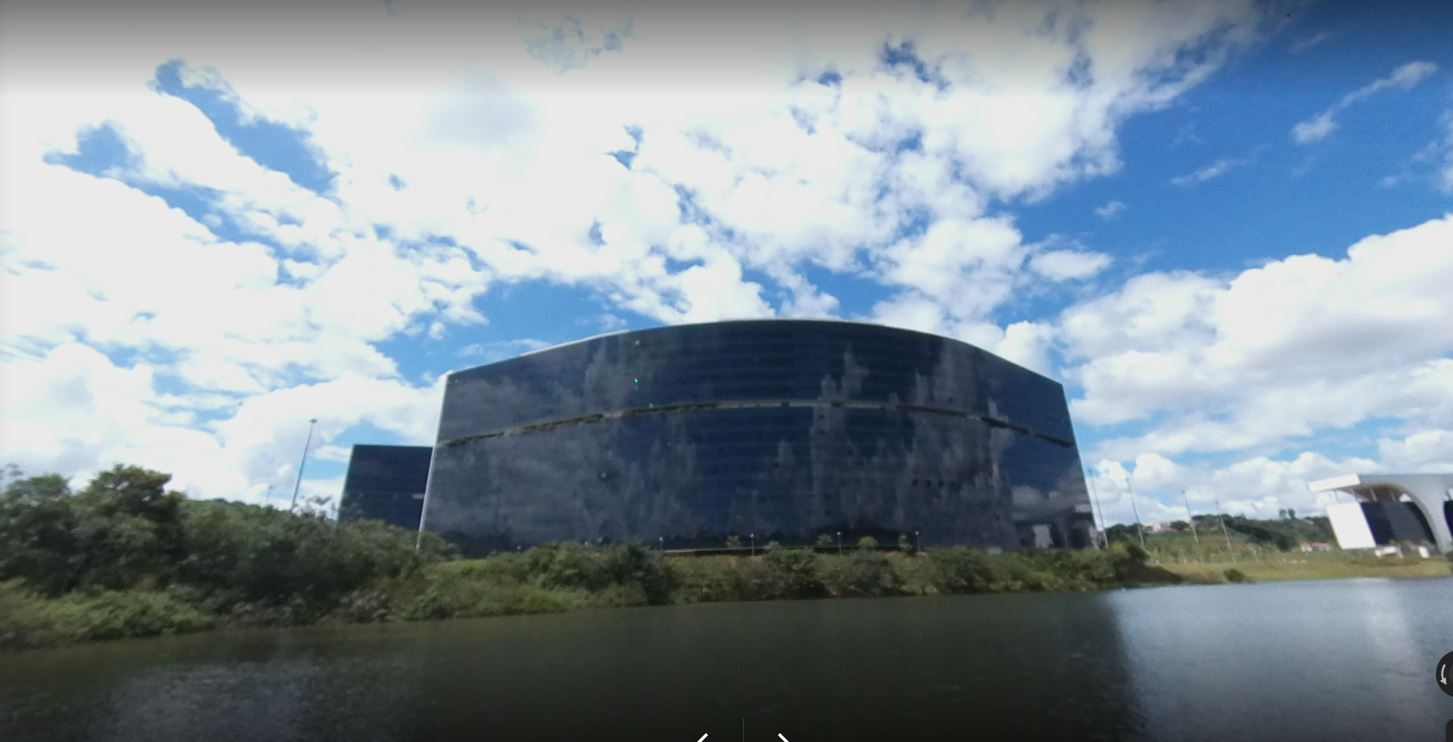
Fire: no
Smoke: no